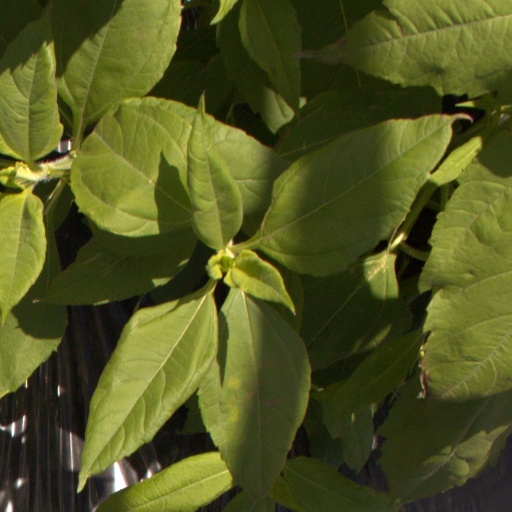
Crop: Jerusalem artichoke